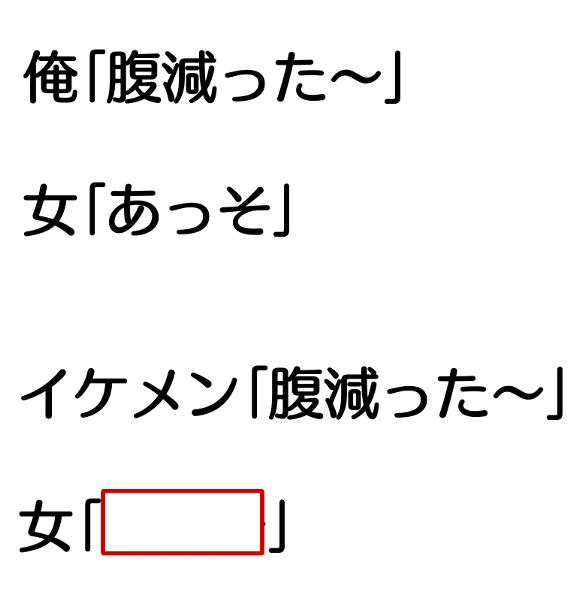
回答: 私を食べて